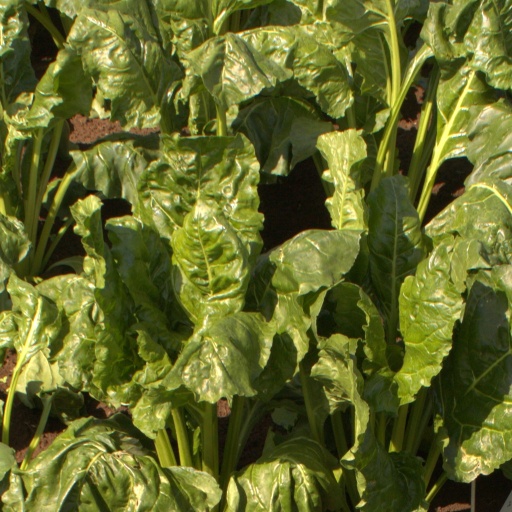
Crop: sugar beet